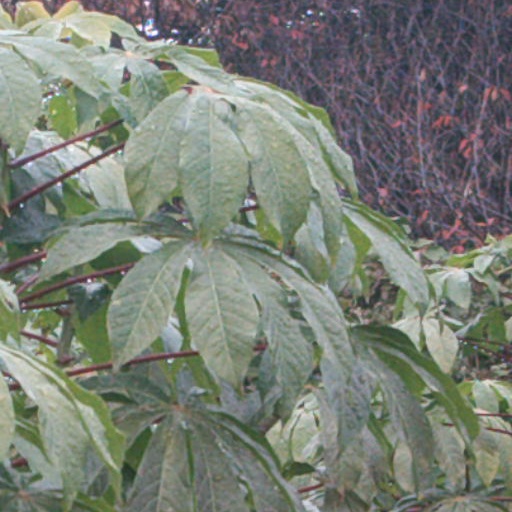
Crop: cassava